Brendon Hartley

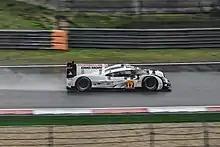
The No. 17 Porsche 919 Hybrid of Timo Bernhard, Brendon Hartley and Mark Webber won four races and the 2015 World Endurance Drivers' Championship.

On 16 November 2017 Hartley was confirmed by Toro Rosso as a full-time driver alongside Pierre Gasly for the season. Hartley scored points at the Azerbaijan Grand Prix with tenth, German Grand Prix with tenth again and the United States Grand Prix with his highest finish in ninth. He finished the season in nineteenth place, four places and 25 points behind his teammate, albeit with two more non-finishes.